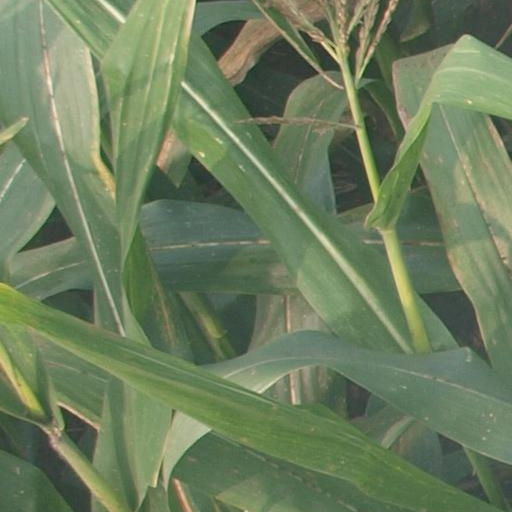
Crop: maize; corn